Pope Gregory I

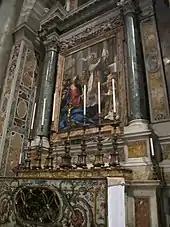
Altar of Saint Gregory in St. Peter's Basilica, which contains the remains of Pope Gregory

In art Gregory is usually shown in full pontifical robes with the tiara and double cross, despite his actual habit of dress. Earlier depictions are more likely to show a monastic tonsure and plainer dress. Orthodox icons traditionally show St. Gregory vested as a bishop holding a Gospel Book and blessing with his right hand. It is recorded that he permitted his depiction with a square halo, then used for the living. A dove is his attribute, from the well-known story attributed to his friend Peter the Deacon, who tells that when the pope was dictating his homilies on Ezechiel a curtain was drawn between his secretary and himself. As, however, the pope remained silent for long periods at a time, the servant made a hole in the curtain and, looking through, beheld a dove seated upon Gregory's head with its beak between his lips. When the dove withdrew its beak the pope spoke and the secretary took down his words; but when he became silent the servant again applied his eye to the hole and saw the dove had replaced its beak between his lips.